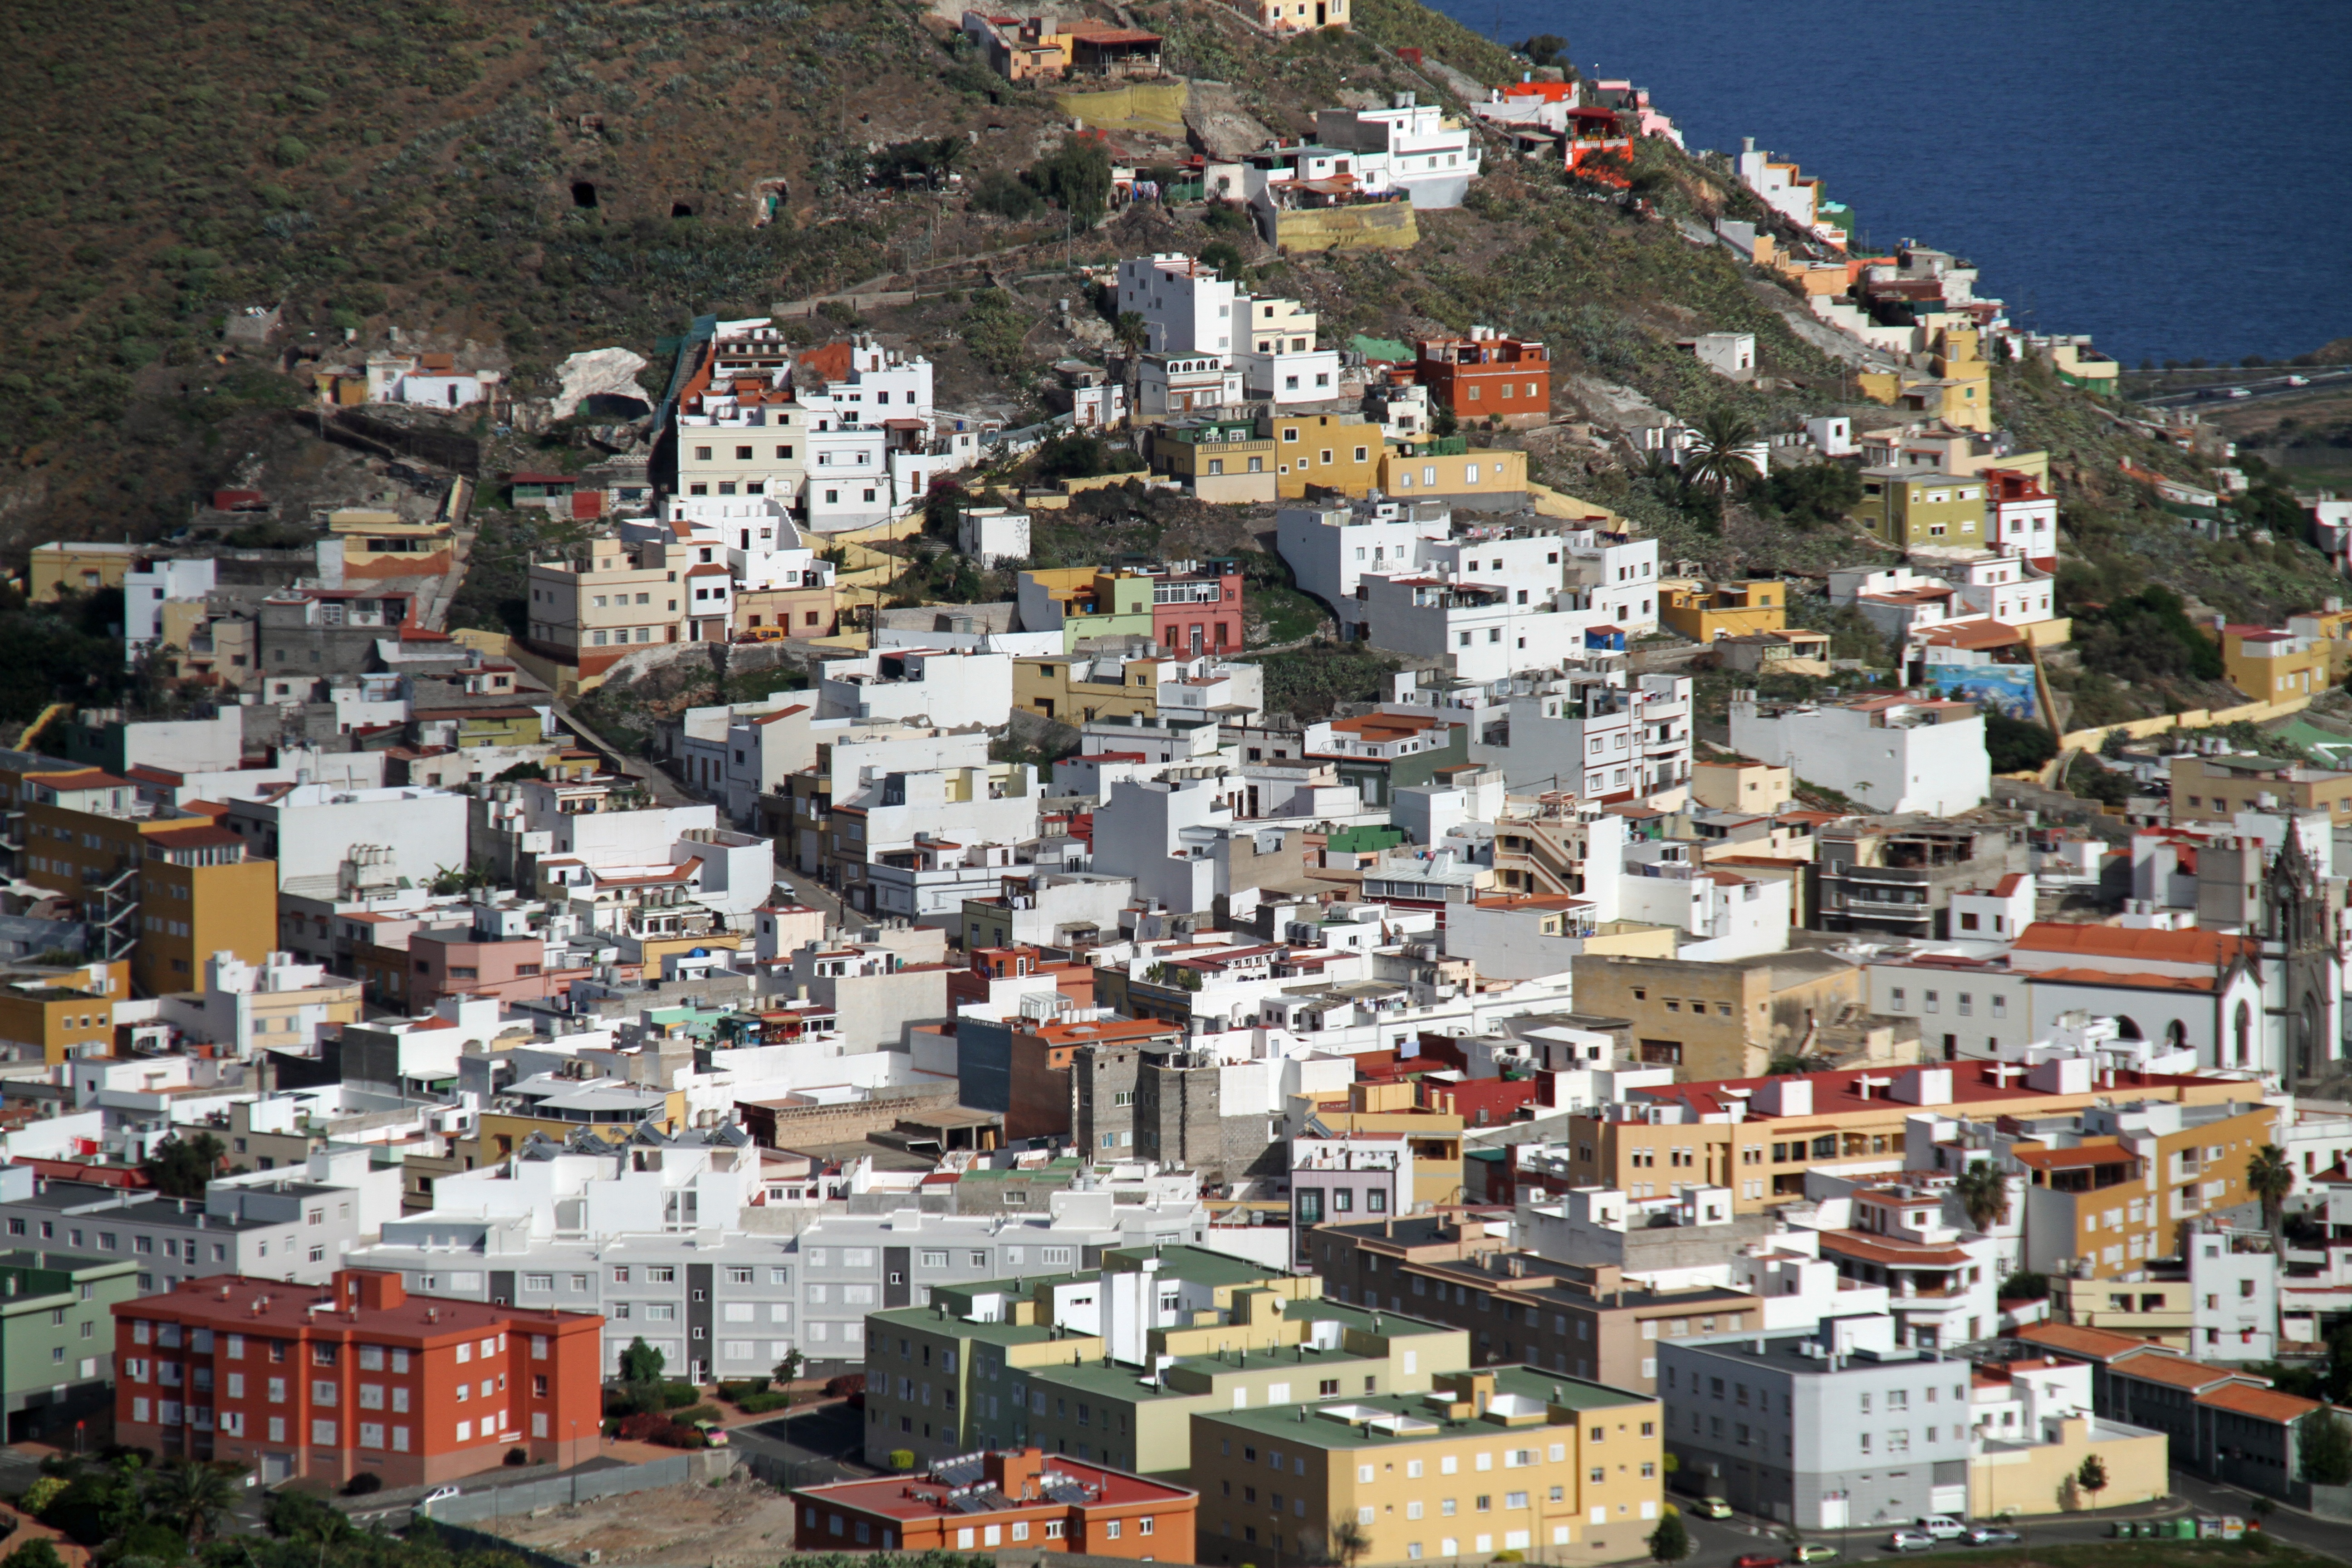
coast, skyline, town, city, cityscape, panorama, downtown, village, suburb, spain, gran canaria, slum, metropolis, neighbourhood, canary islands, bird's eye view, aerial photography, urban area, residential area, geographical feature, human settlement